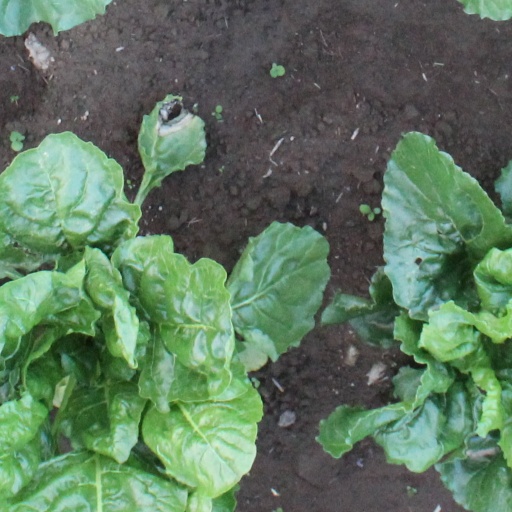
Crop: sugar beet